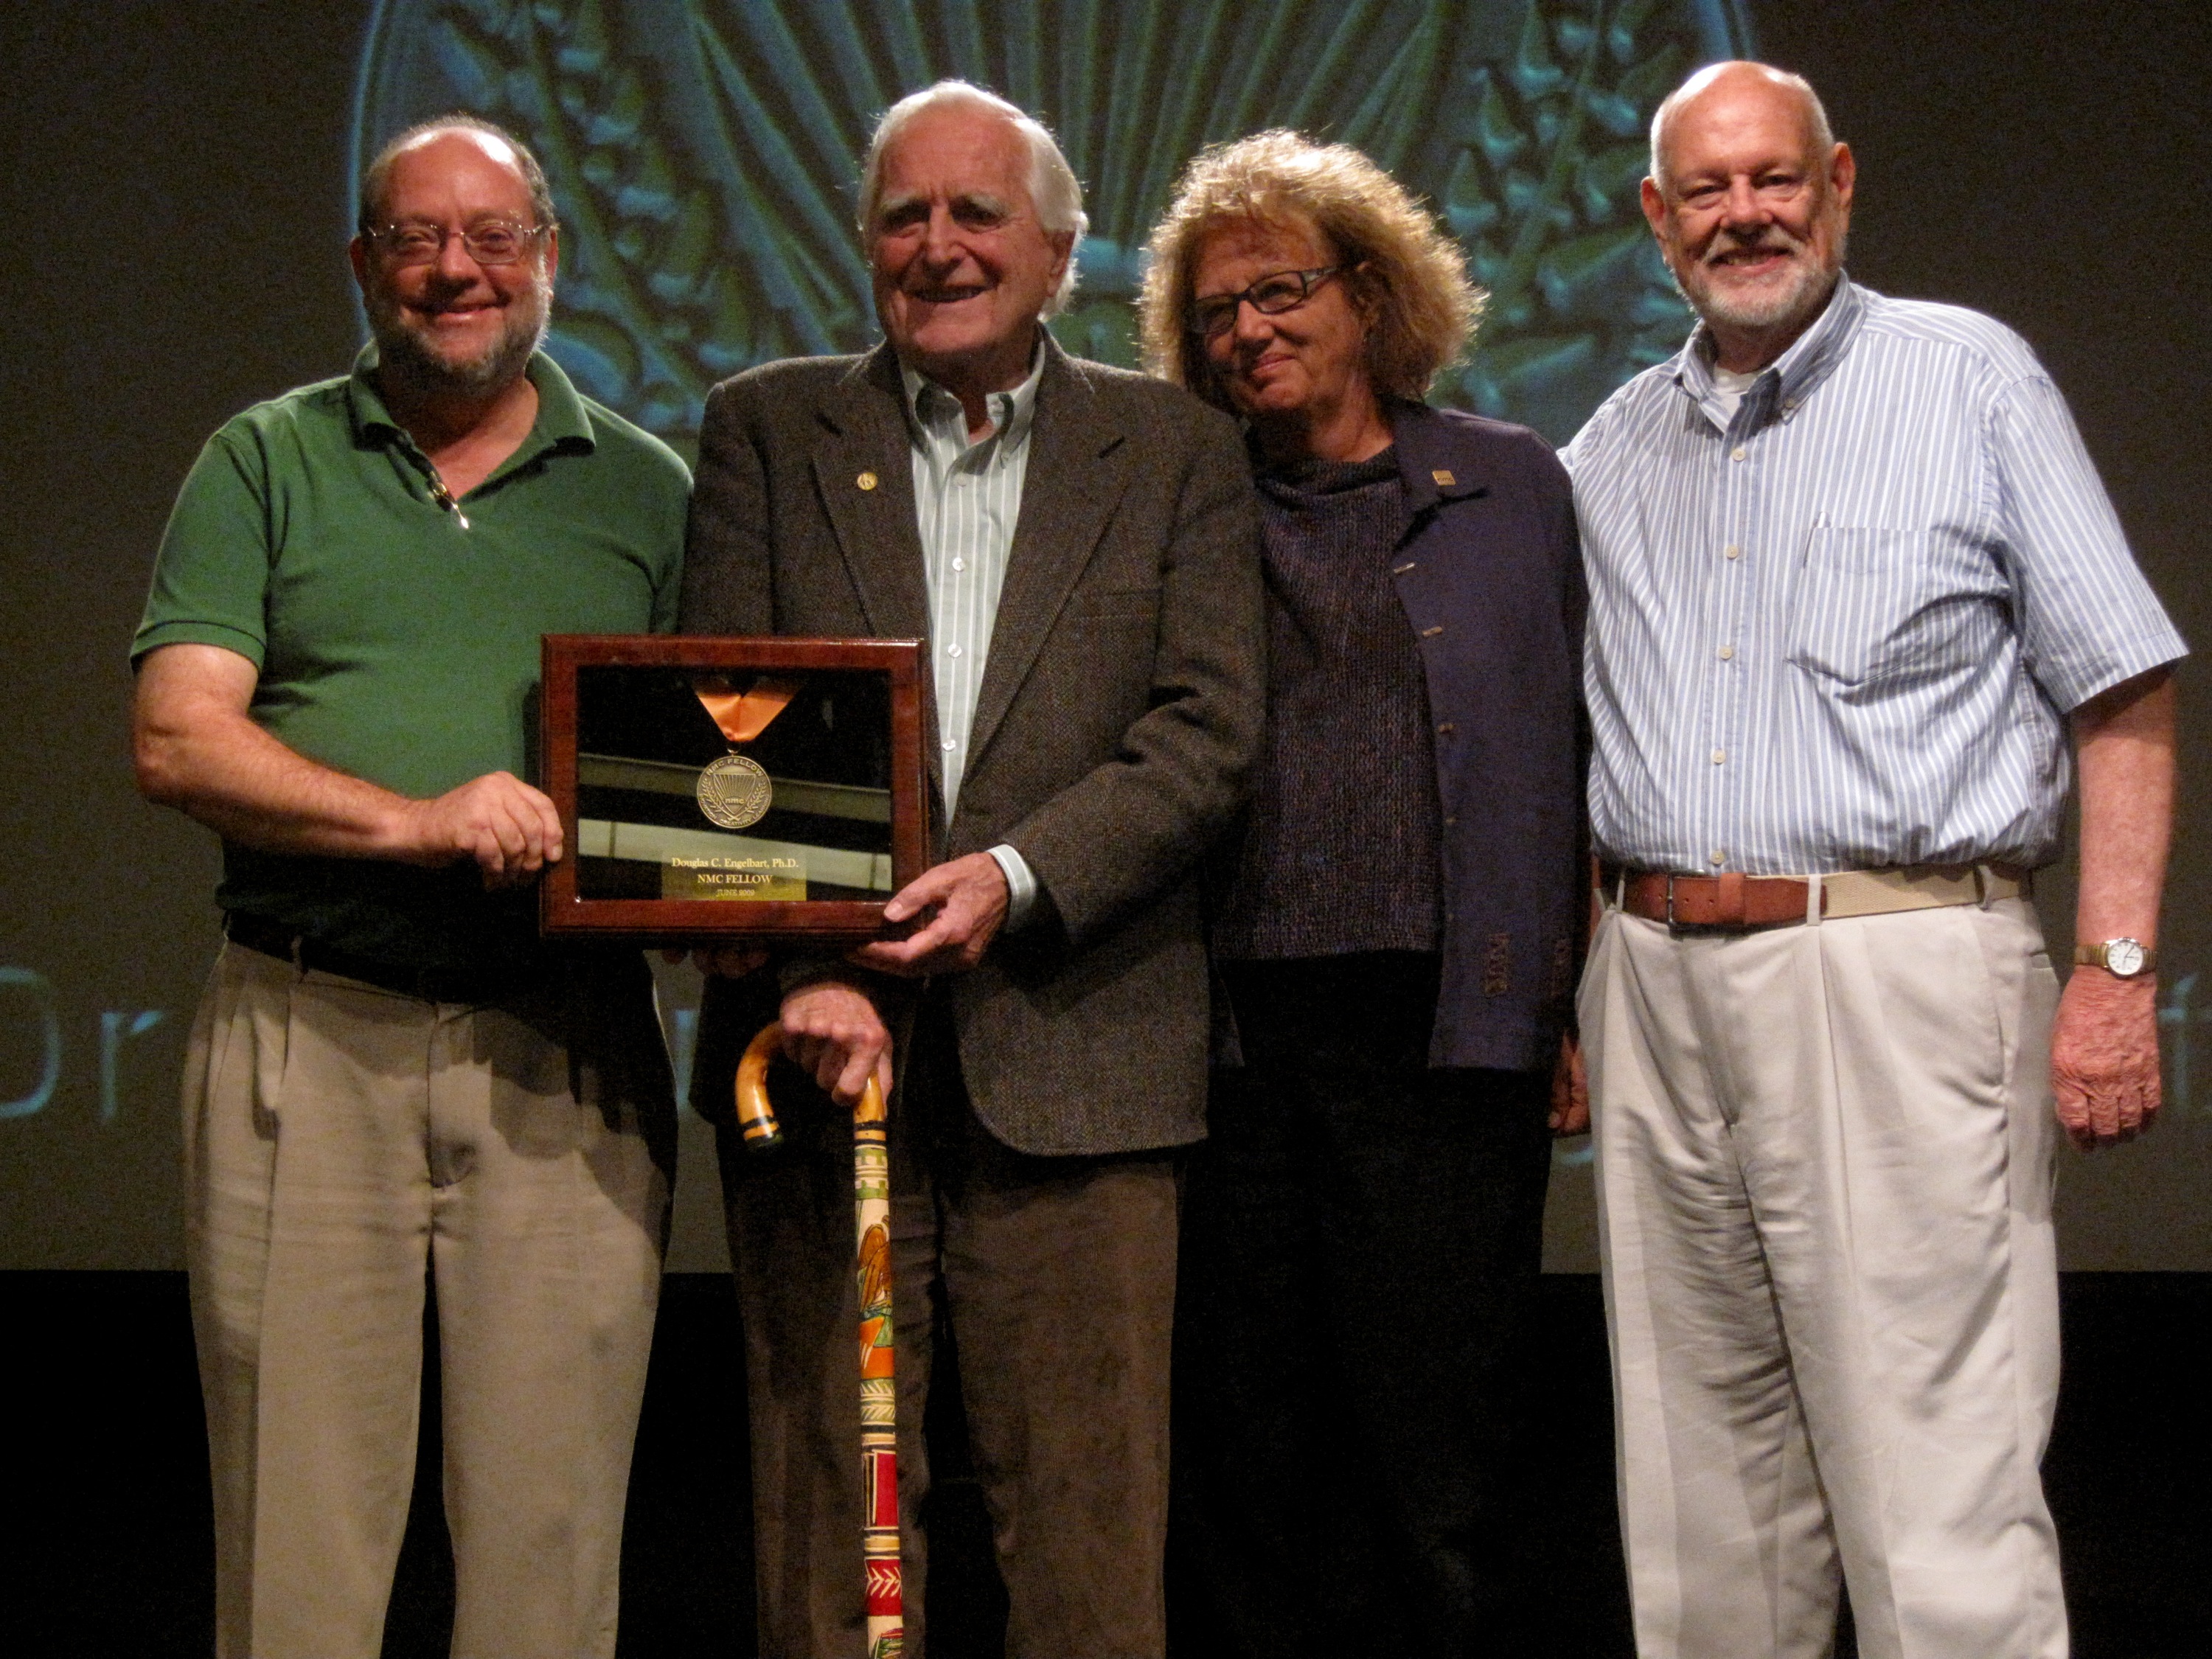
nmc2009, award